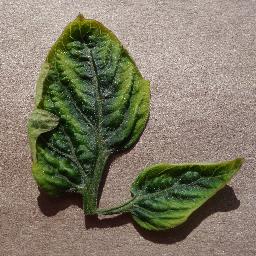
Label: Tomato___Tomato_Yellow_Leaf_Curl_Virus